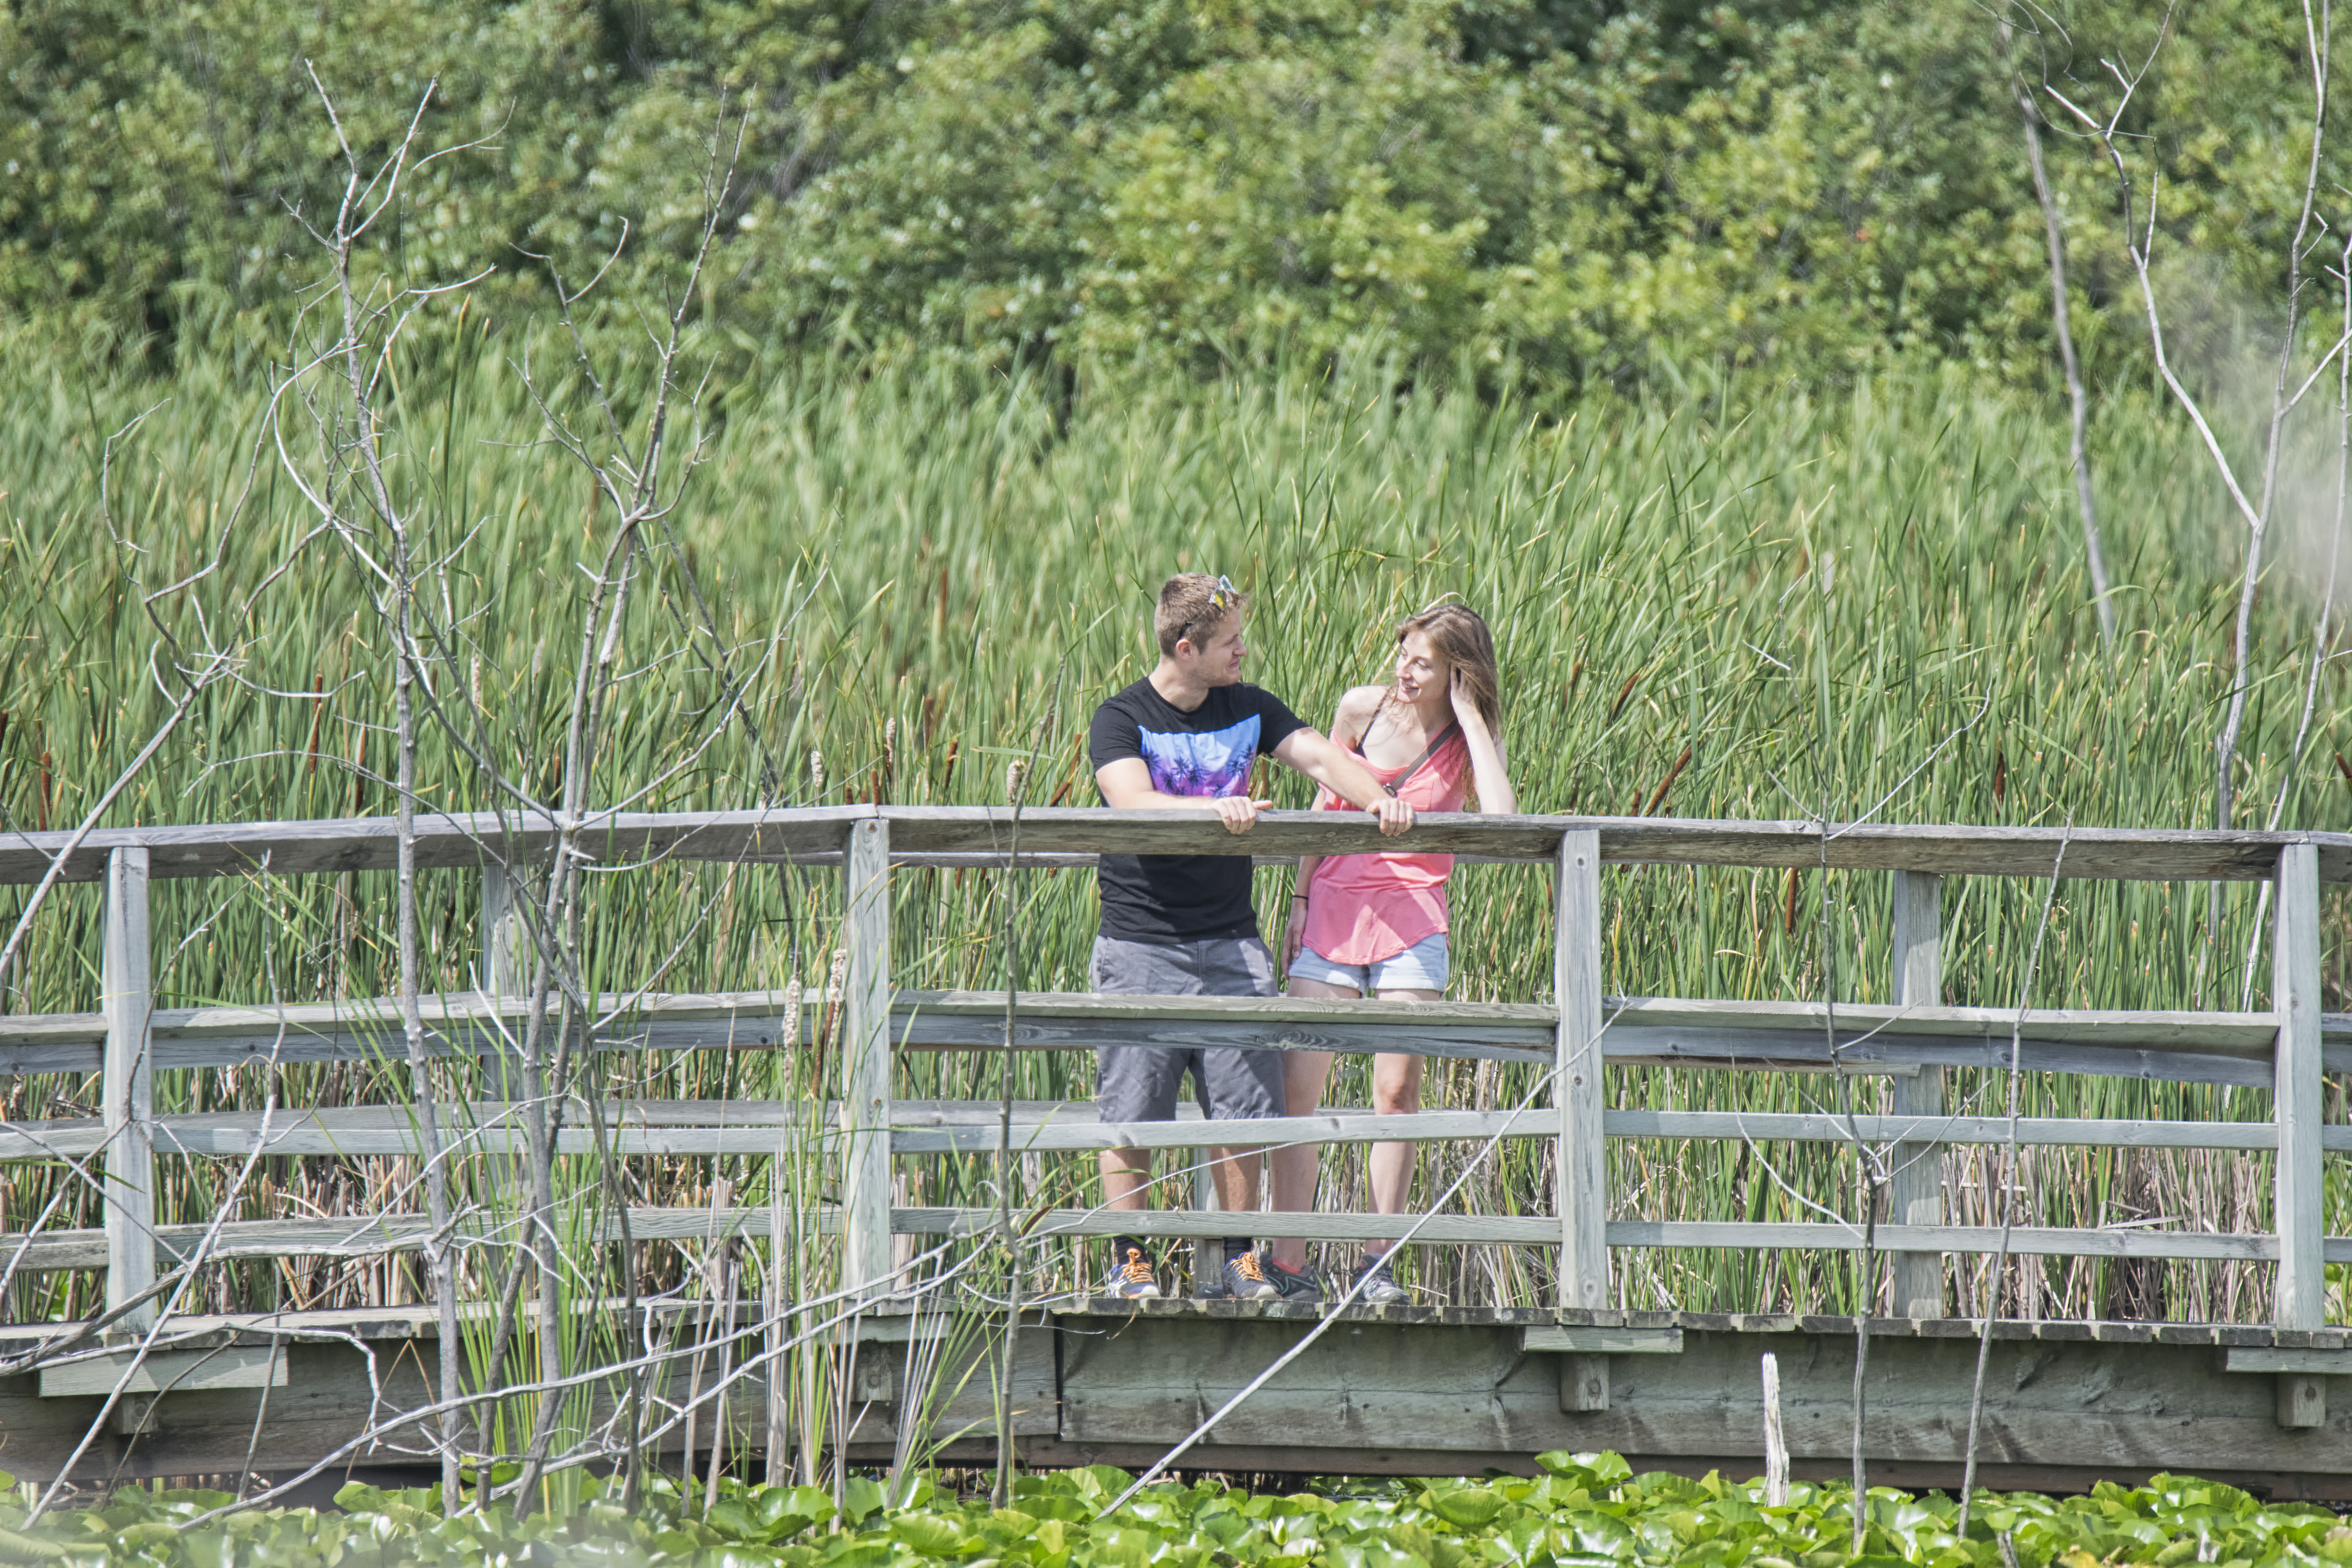
tree, water, grass, person, plant, farm, vacation, recreation, jungle, leisure, waterway, bank, fun, canada, wetland, quebec, personne, watercourse, sherbrooke, nature reserve, grass family, bayou, plant community